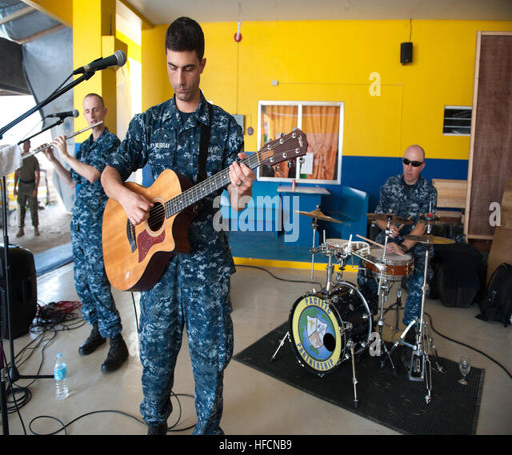
organisation plays a performance for their